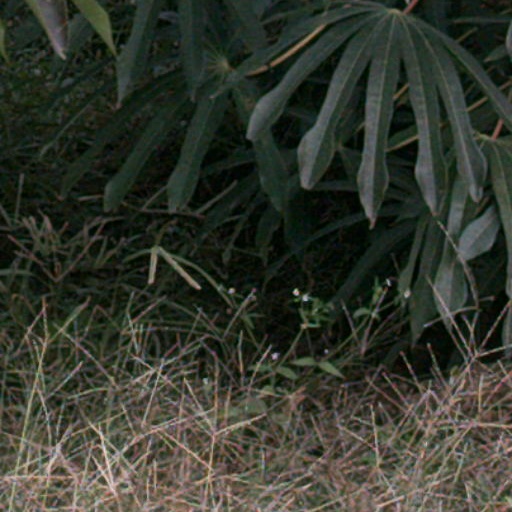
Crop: cassava